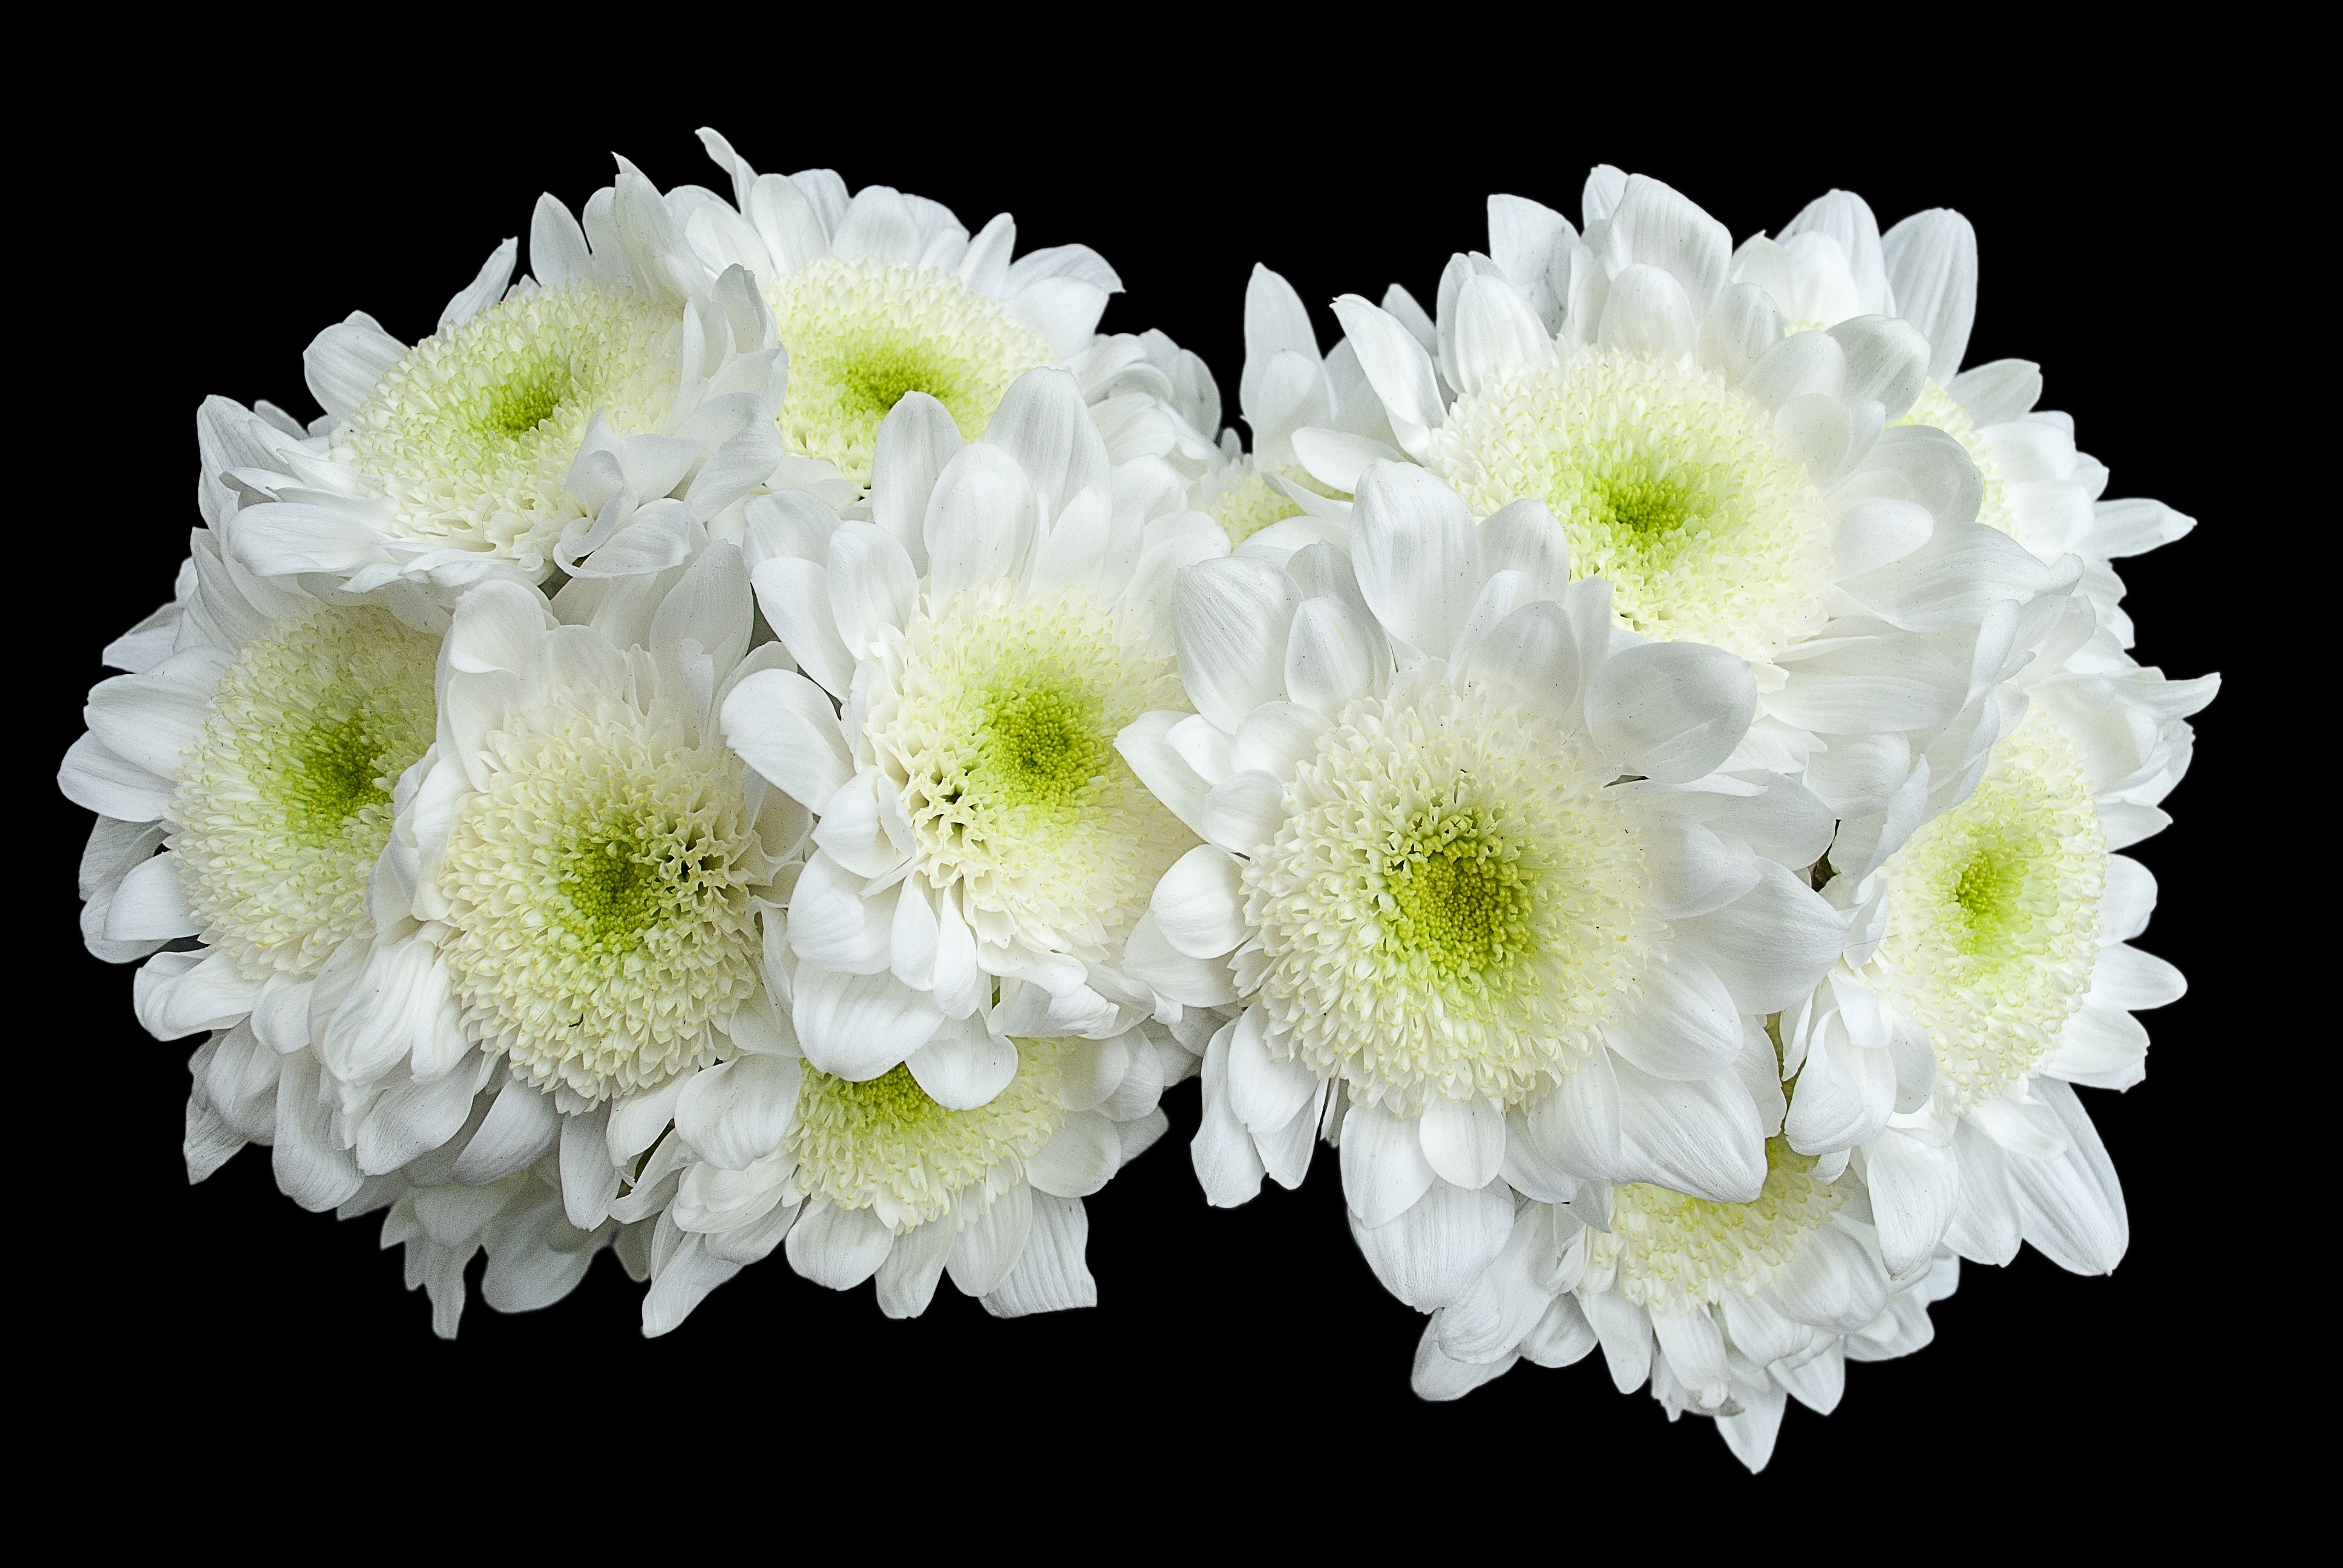
blossom, creative, plant, white, flower, petal, bloom, spring, flora, white flower, background, floristry, flowering plant, daisy family, flower bouquet, cut flowers, land plant, chrysanths